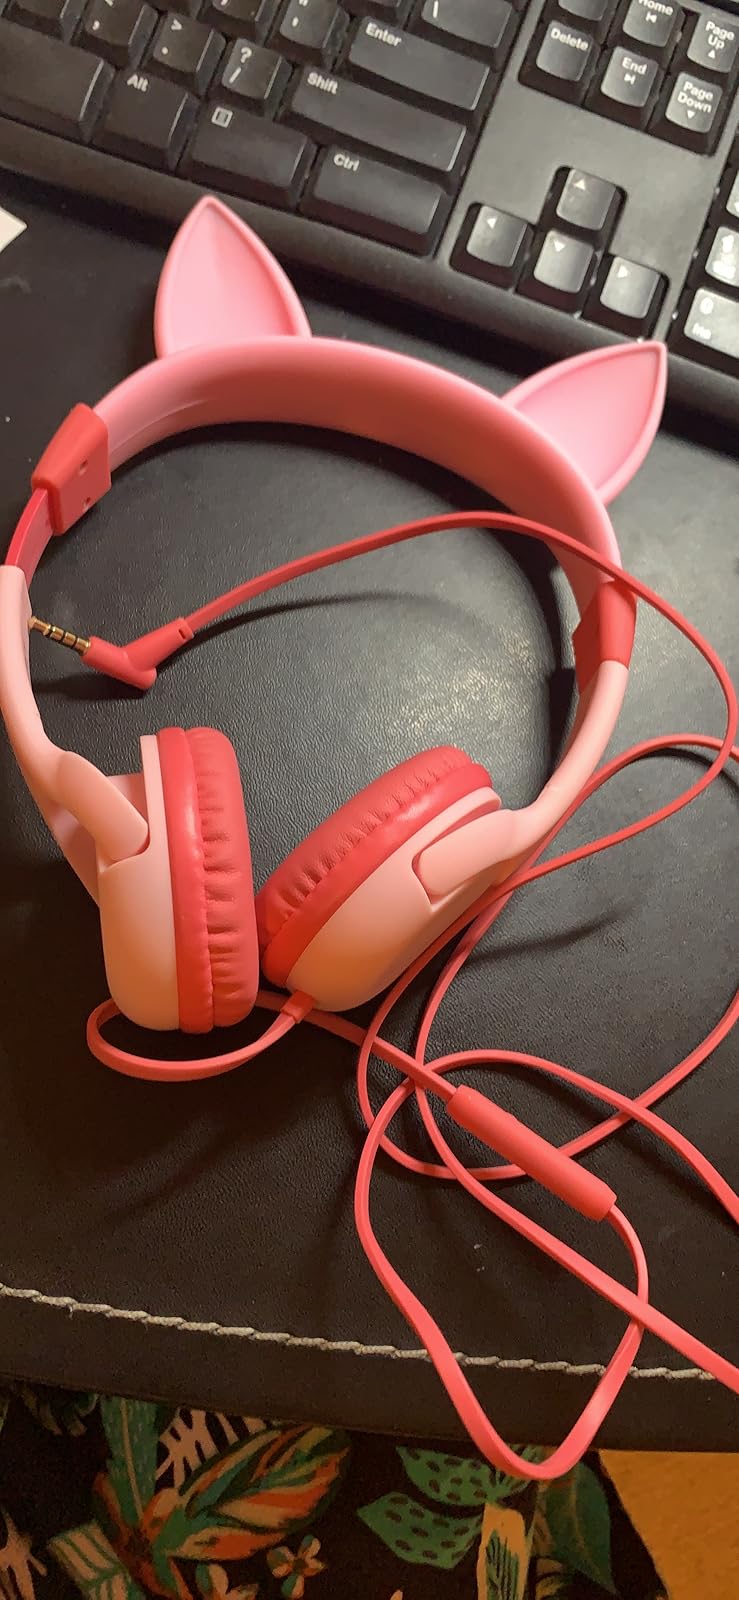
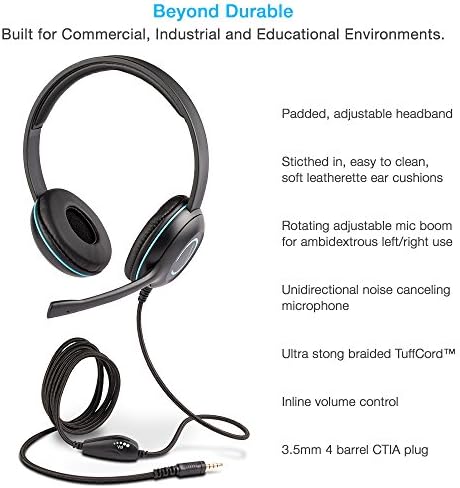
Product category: headphones
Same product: no